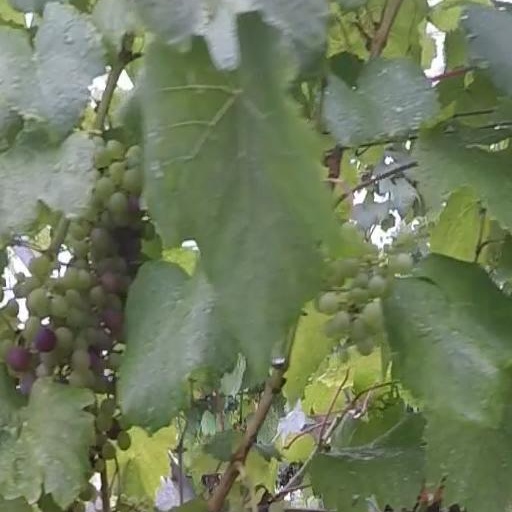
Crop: grape